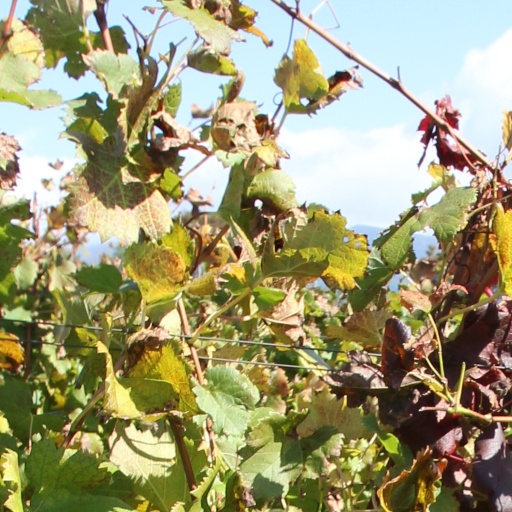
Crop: grape